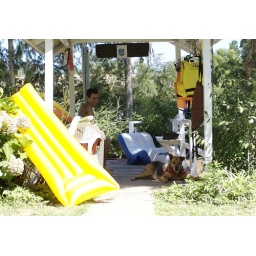
2 men in a little white river house :) - Motivarte Photography class field trip - Tigre, Argentina